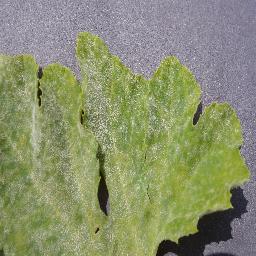
Label: Squash___Powdery_mildew